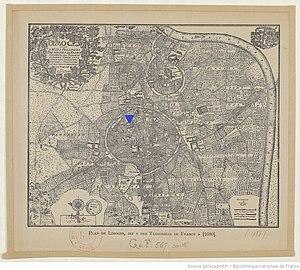
Plan ancien de Saint-Martial de Limoges, distinguant le quartier de la Cité, autour de la cathédrale, et celui de la Ville, qui comprend l'abbatiale Saint-Martial indiquée par un triangle bleu sur la pointe.
L’abbaye Saint-Martial est une ancienne abbaye bénédictine de la ville de Limoges, dans le Limousin historique, en France.